Imperial Guard (Napoleon I)

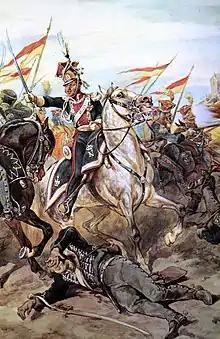
Polish chevaulegers lanciers of the Imperial Guard in the Battle of Peterswalde in 1813

The Regiment of Chasseurs a Cheval ("1 Régiment de Chasseurs-a-Cheval de la Garde Impériale") was also created from the Consular Guard, and ranked second in seniority, although it was a light cavalry regiment. It was the Chasseurs that usually provided personal escort to Napoleon, and he often wore the uniform of the regiment in recognition of this service. The regiment was not only known for its lavish uniform, but its combat history, as well. A second regiment ("2 Régiment de Chasseurs-a-Cheval de la Garde Impériale") was created briefly from "Regiment d'Eclaireurs Lanciers" in 1815.